Hénouville

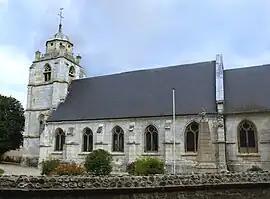
The church in Hénouville

Hénouville is a commune in the Seine-Maritime department in the Normandy region in northern France.